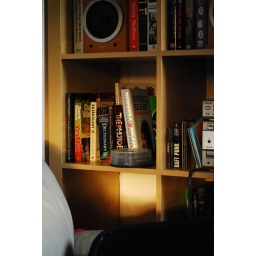
My book shelf by dusk